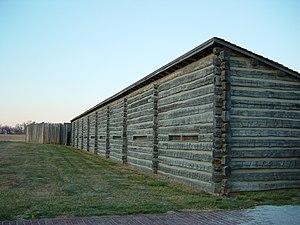
Liste des parcs d'État du Nebraska aux États-Unis d'Amérique par ordre alphabétique. Ils sont gérés par le Nebraska Game and Parks Commission.